Charles F. Orthwein

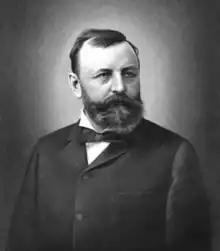

Charles F. Orthwein (January 28, 1839 – December 28, 1898) was a German-born American businessman from St. Louis, Missouri.